Château Raymond-Lafon

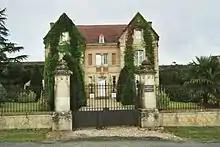
Château Raymond-Lafon

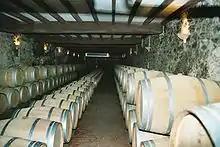
"Barriques" of Raymond-Lafon

Château Raymond-Lafon is an unclassified Sauternes wine producer from the Sauternes appellation. The estate's sweet wines are a result of the onset of "noble rot" ("Botrytis cinerea").